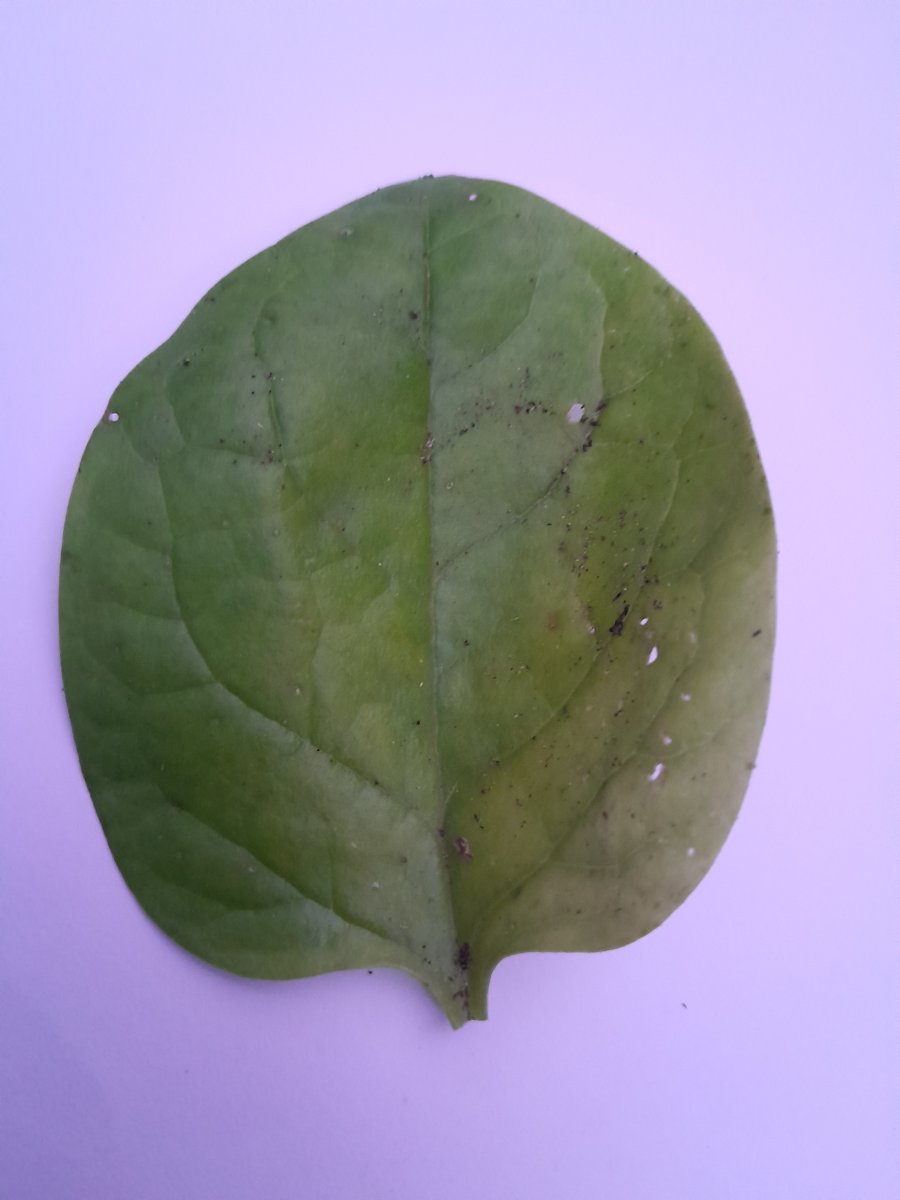
Label: Downy-Mildew